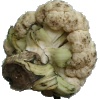
Label: Cauliflower 1